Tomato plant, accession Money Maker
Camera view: tilt-top (135 deg); turntable rotation: 90 degrees
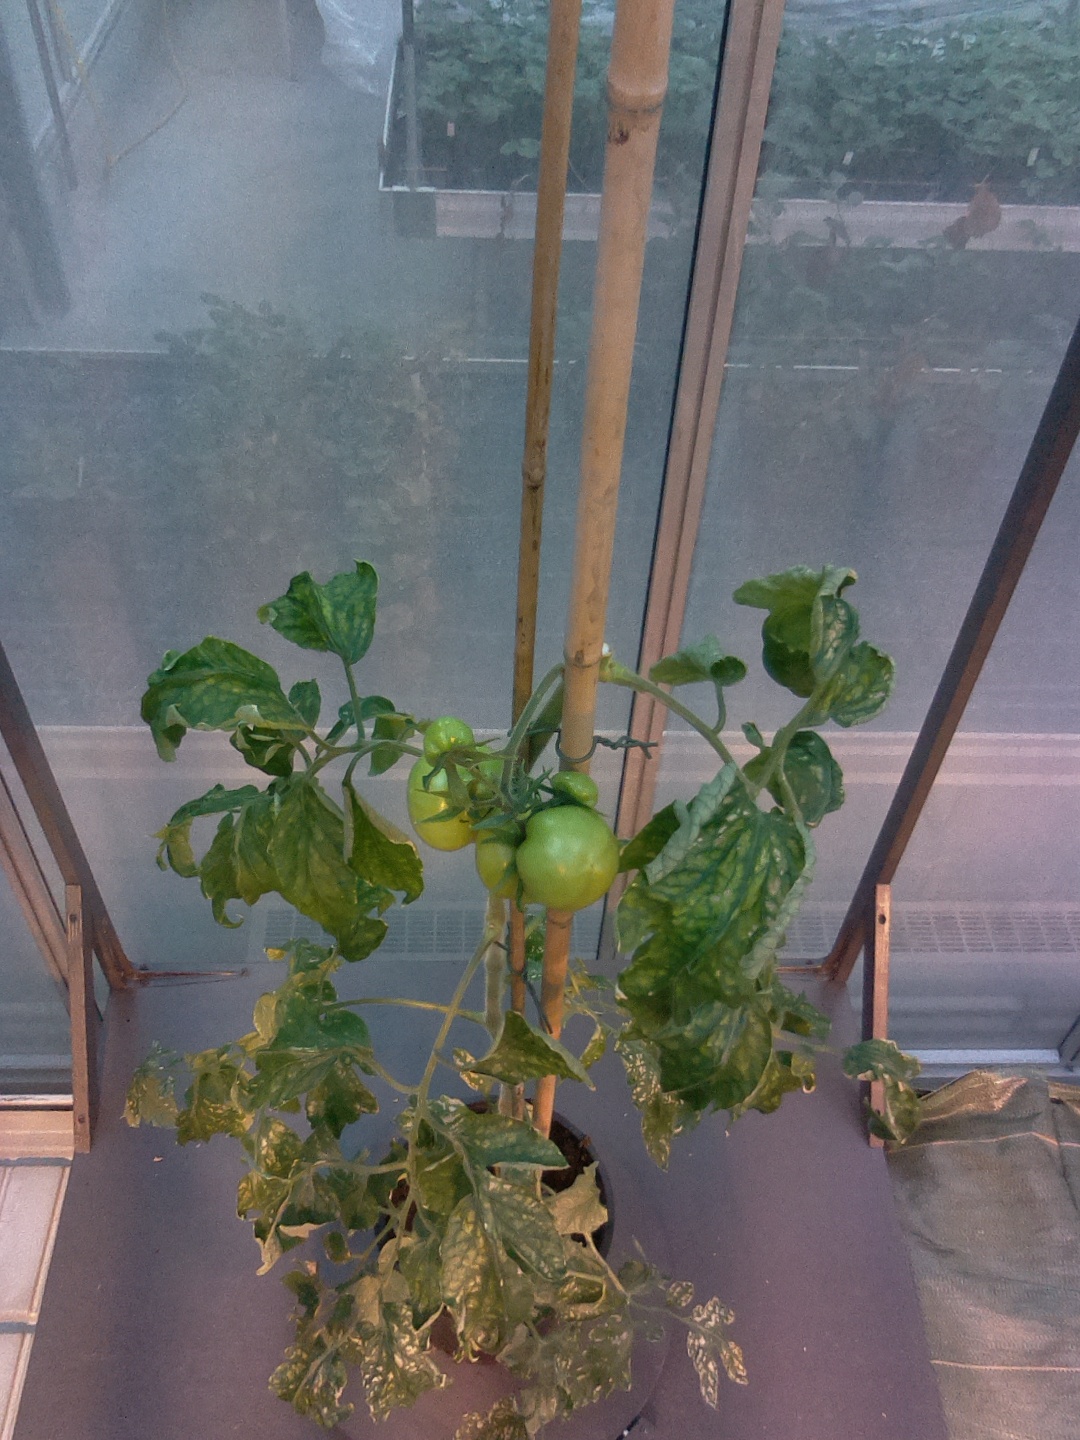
BBCH growth stage 76: 60%-70% of final fruit size